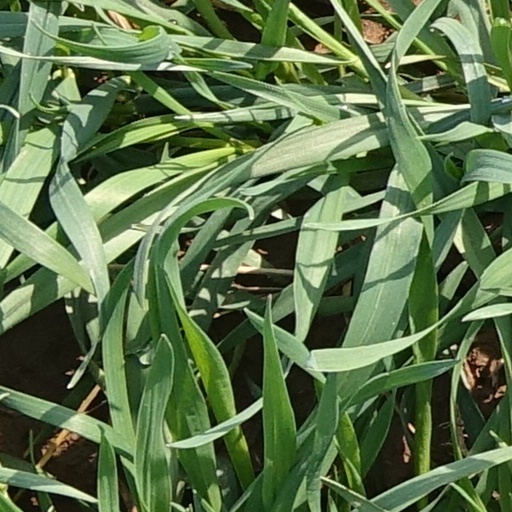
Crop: wheat